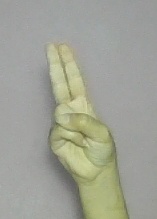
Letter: taa